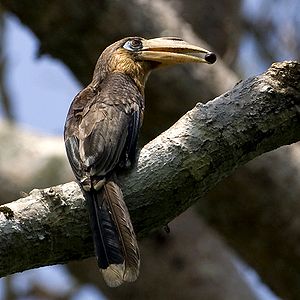
Brun hornnæb
Brun hornnæb er en næsehornsfugl, der lever i det østlige Burma og i det vestlige Thailand.